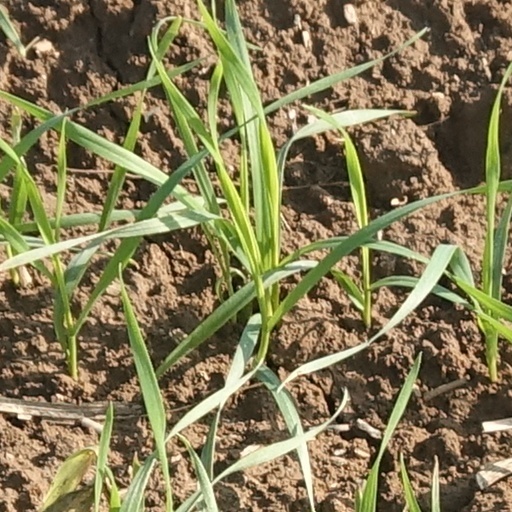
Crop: wheat